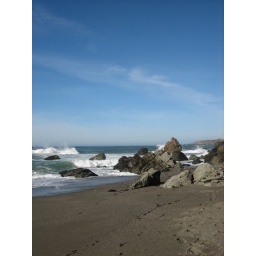
128 - The rocks beside the beach